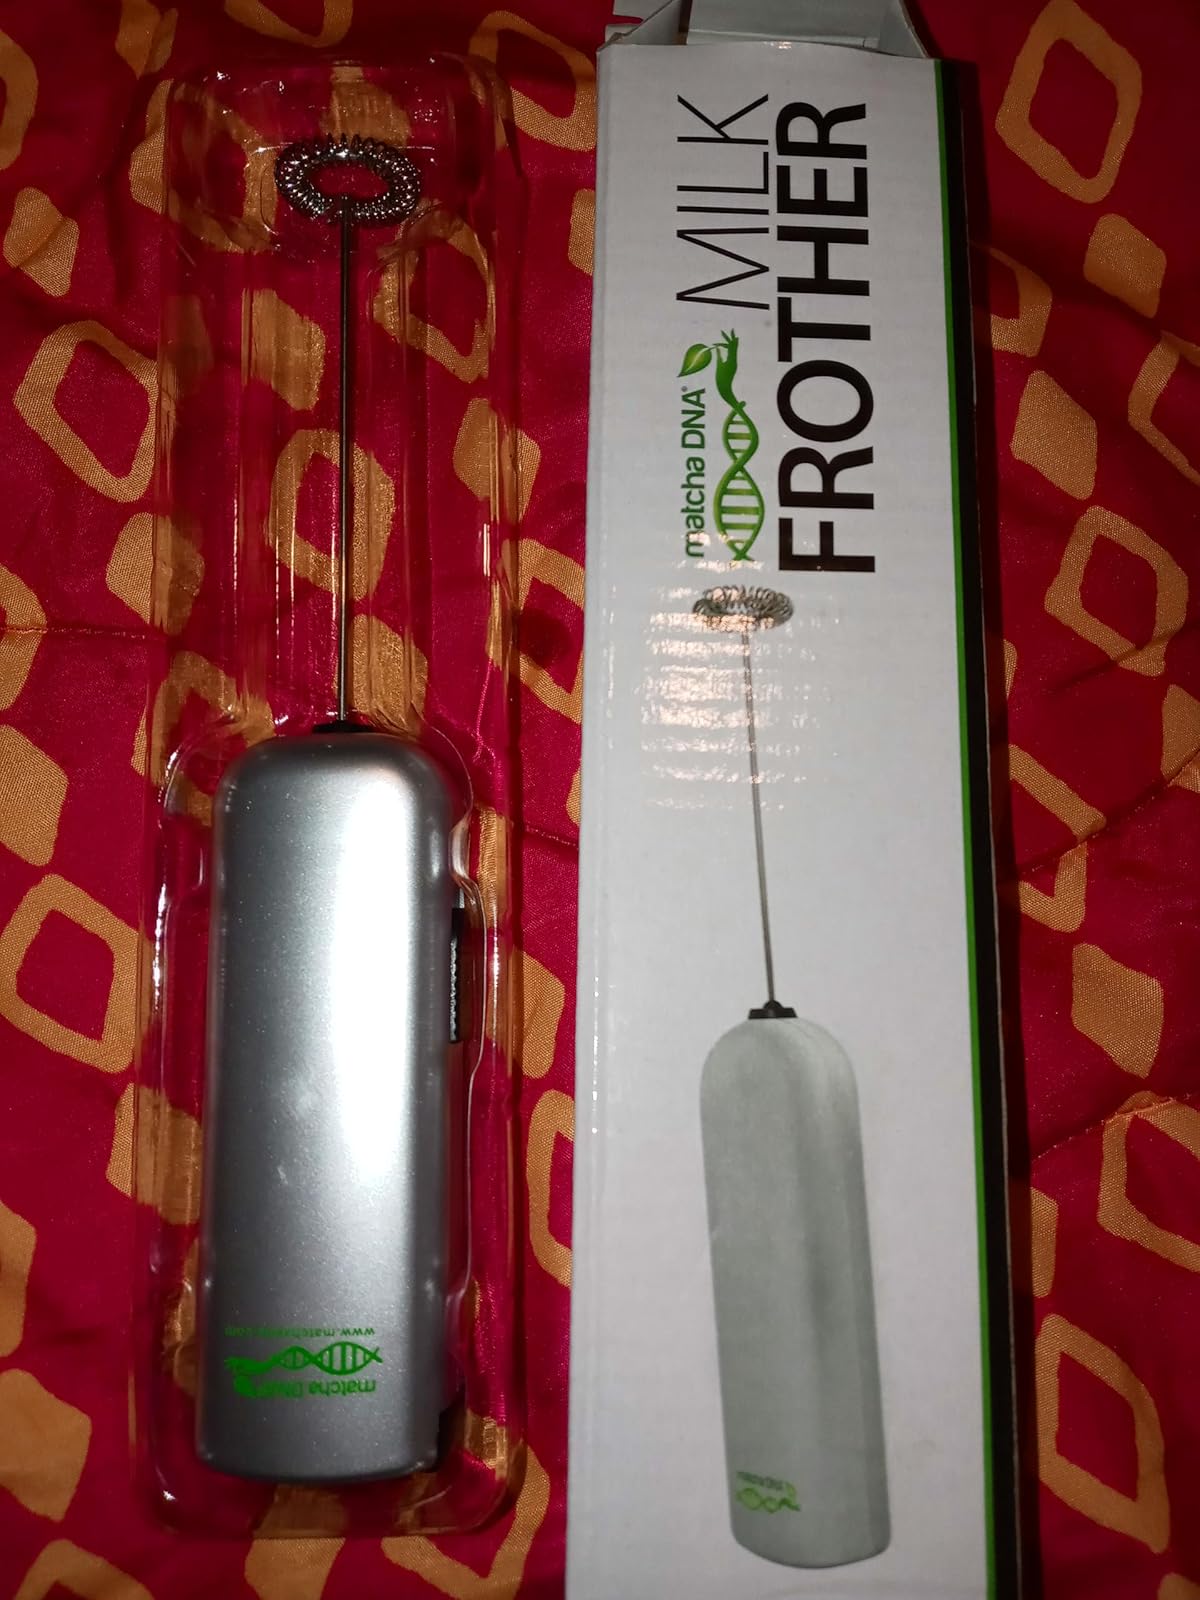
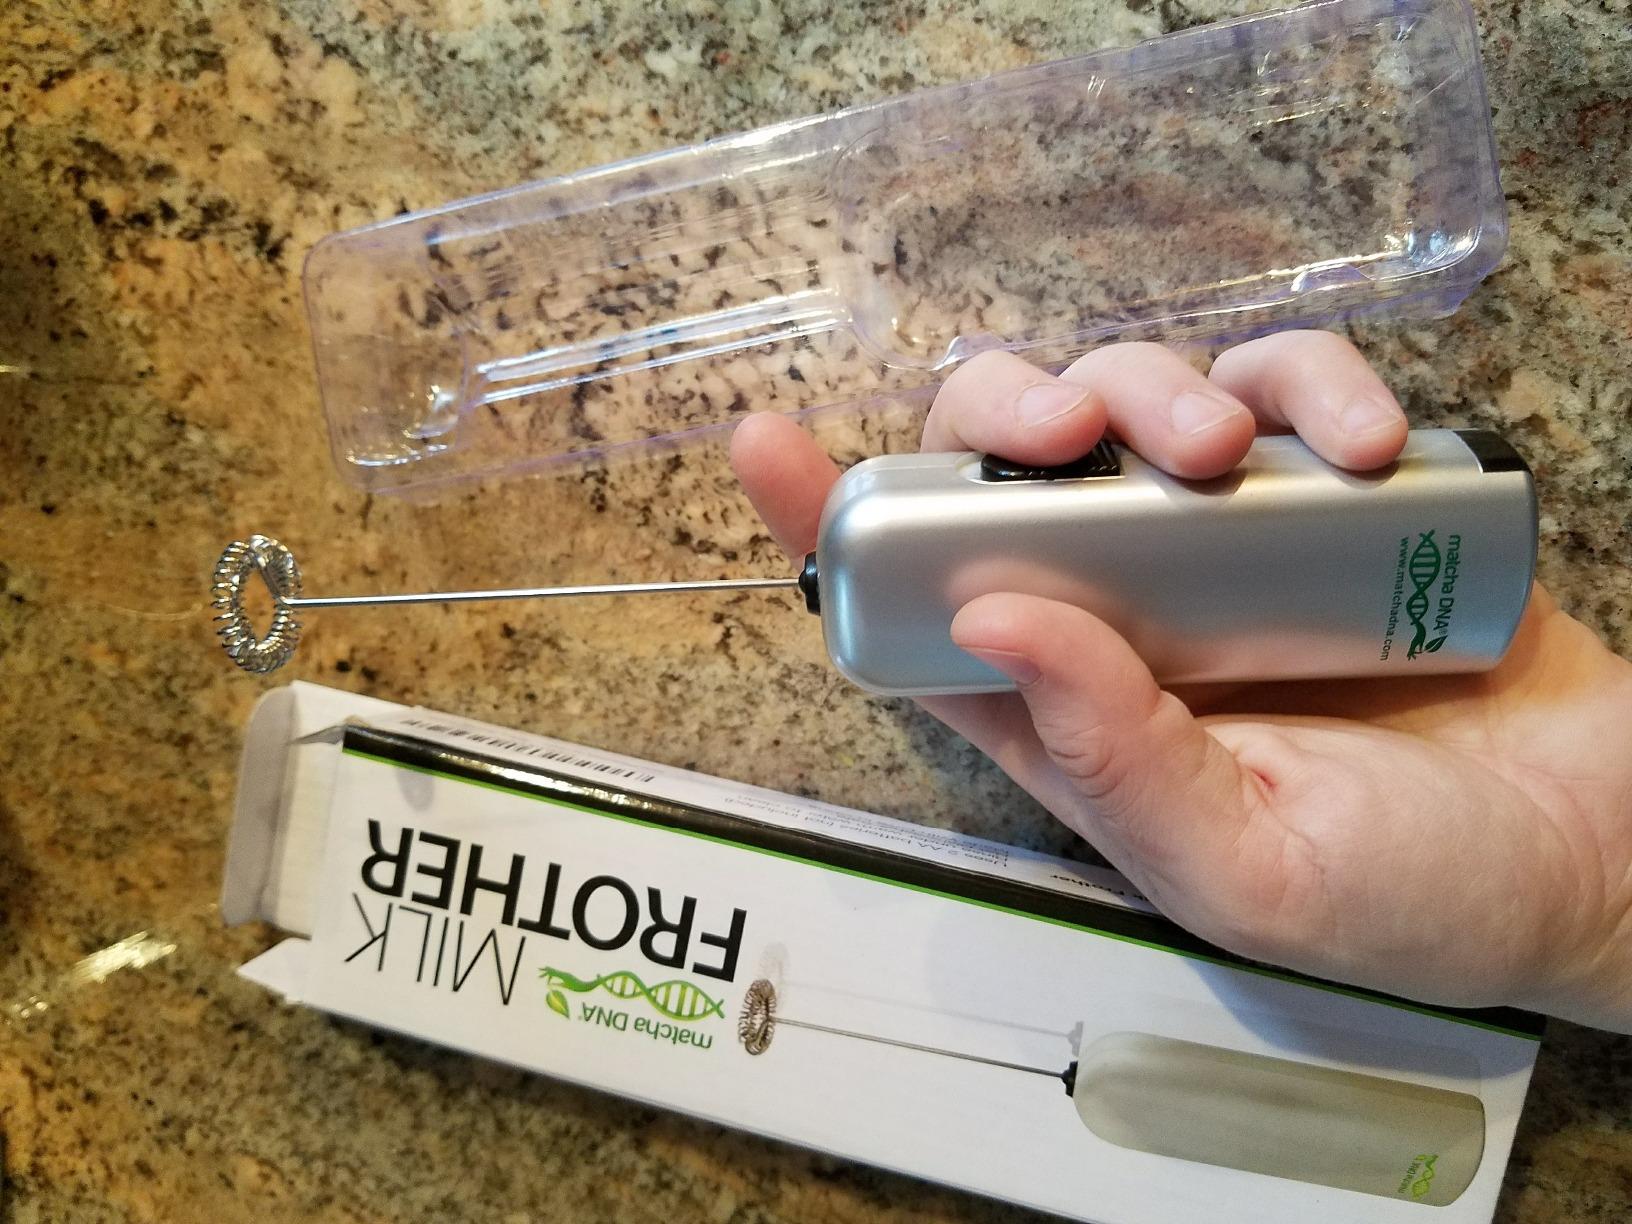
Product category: items_mixer
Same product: yes